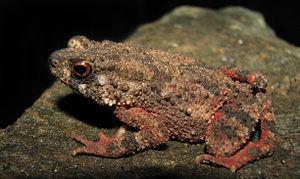
Duttaphrynus beddomii est une espèce d'amphibiens de la famille des Bufonidae.